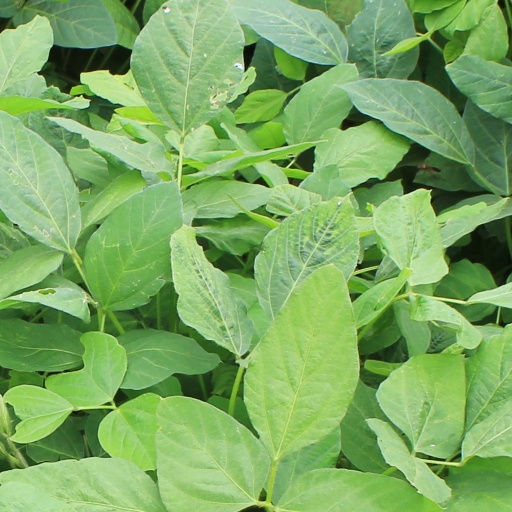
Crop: soybean